School leaving qualification

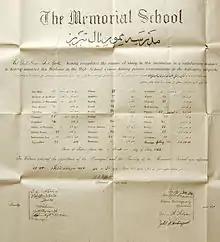
This Iranian diploma from 1923 lists the student's grades.

Education systems based on the British model have independently marked national examinations for each subject instead of a High School Diploma — General Certificate of Secondary Education in England and Wales, School Leaving Certificates in Ireland, Higher Grade Examination in Scotland, and IGCSE/AICE internationally. Caribbean Examination Council Certificates are also given to students in the Caribbean after completion of a five years of secondary education, and are accepted regionally and internationally.